Energy in Equatorial Guinea

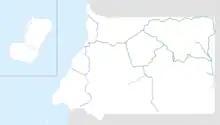
Electrical power grid with 220 kV (green) and 110 kV (blue) lines in 2022

Energy in Equatorial Guinea is an industry with plenty of potential, especially in the fields of oil and natural gas. However, production has been declining in recent years due to under-investment and a lack of new discoveries. In 2022, the country produced less than 100,000 barrels of oil per day (bopd) according to OPEC data.